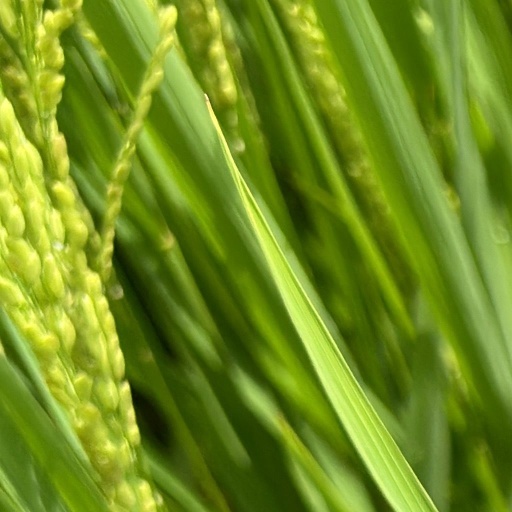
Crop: rice